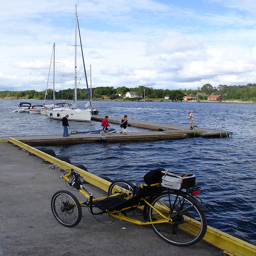
A bright yellow recumbent bike is parked at the edge of a dock.
a three wheeled bike sitting on a dock next to the water
A bicycle is parked next to the water on the street.
A yellow adult tricycle is parked on a pier.
tricycle parked by the bay while people walk on the dock